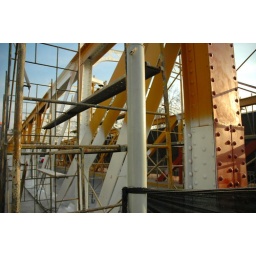
bridge over water